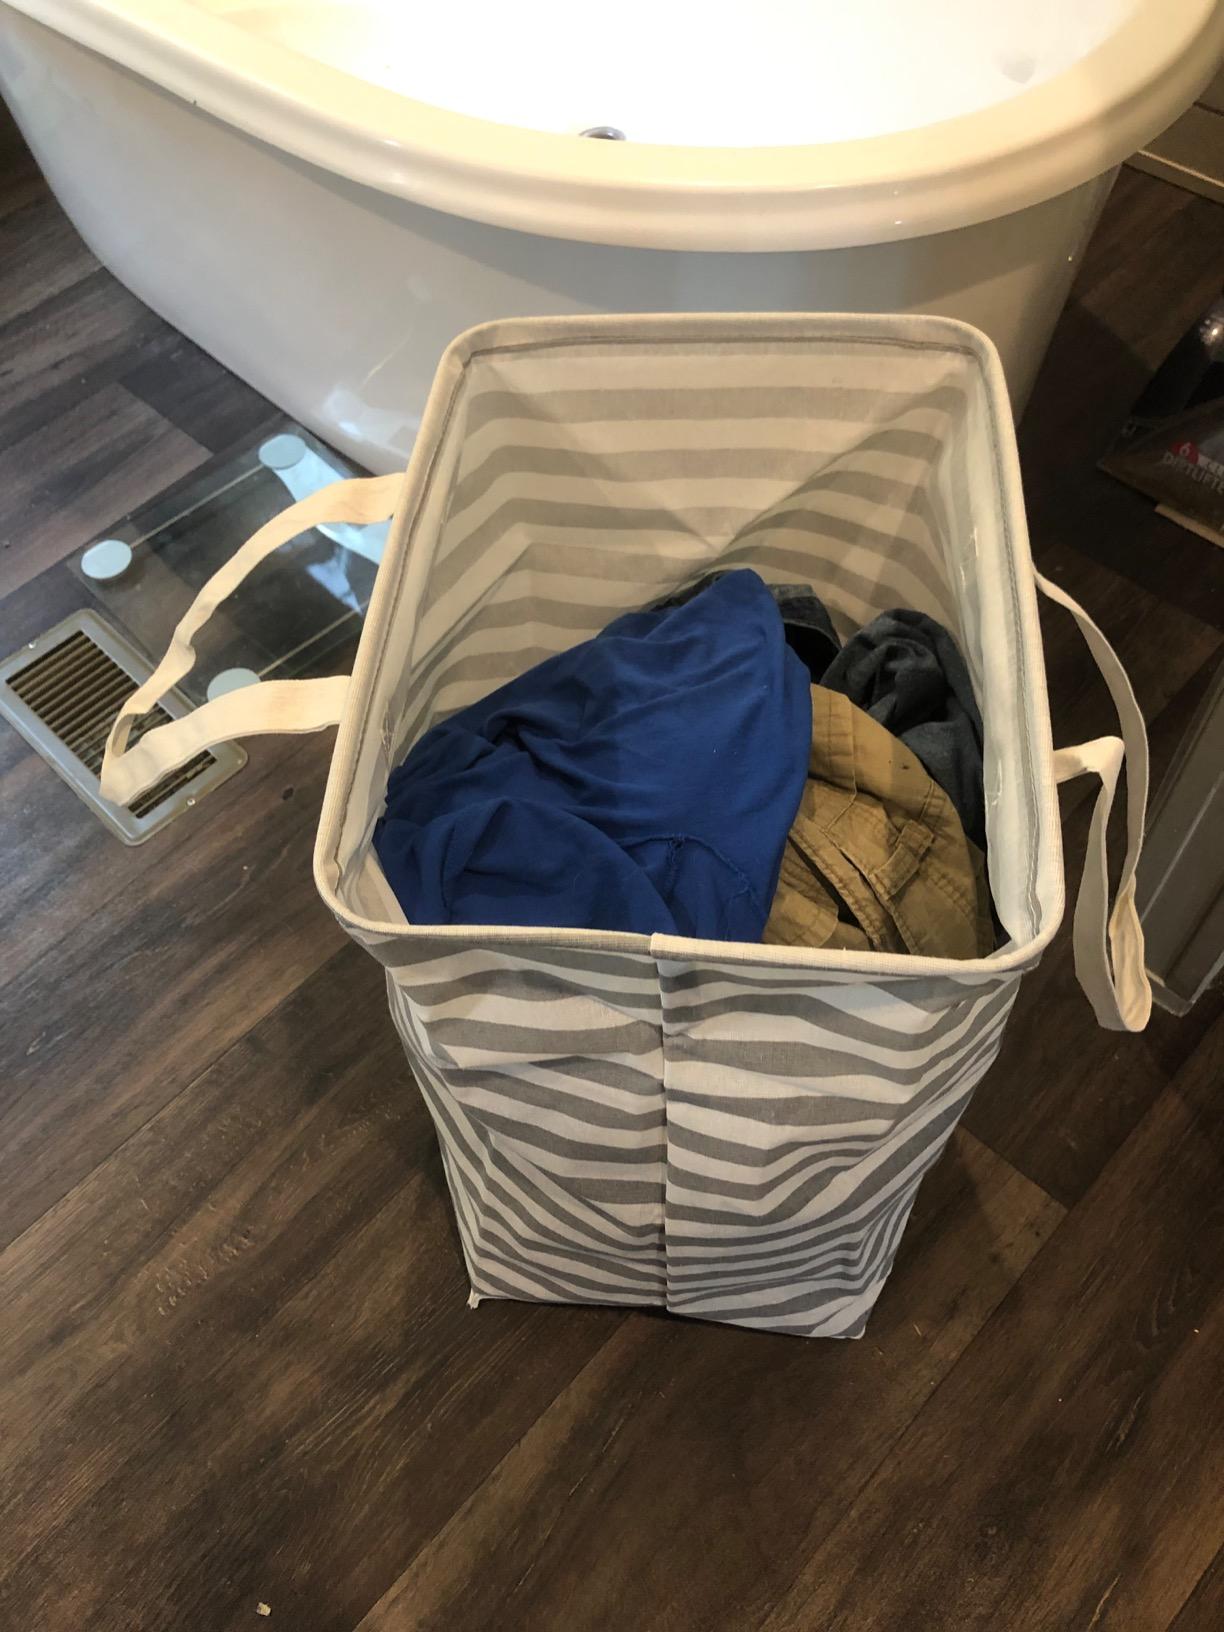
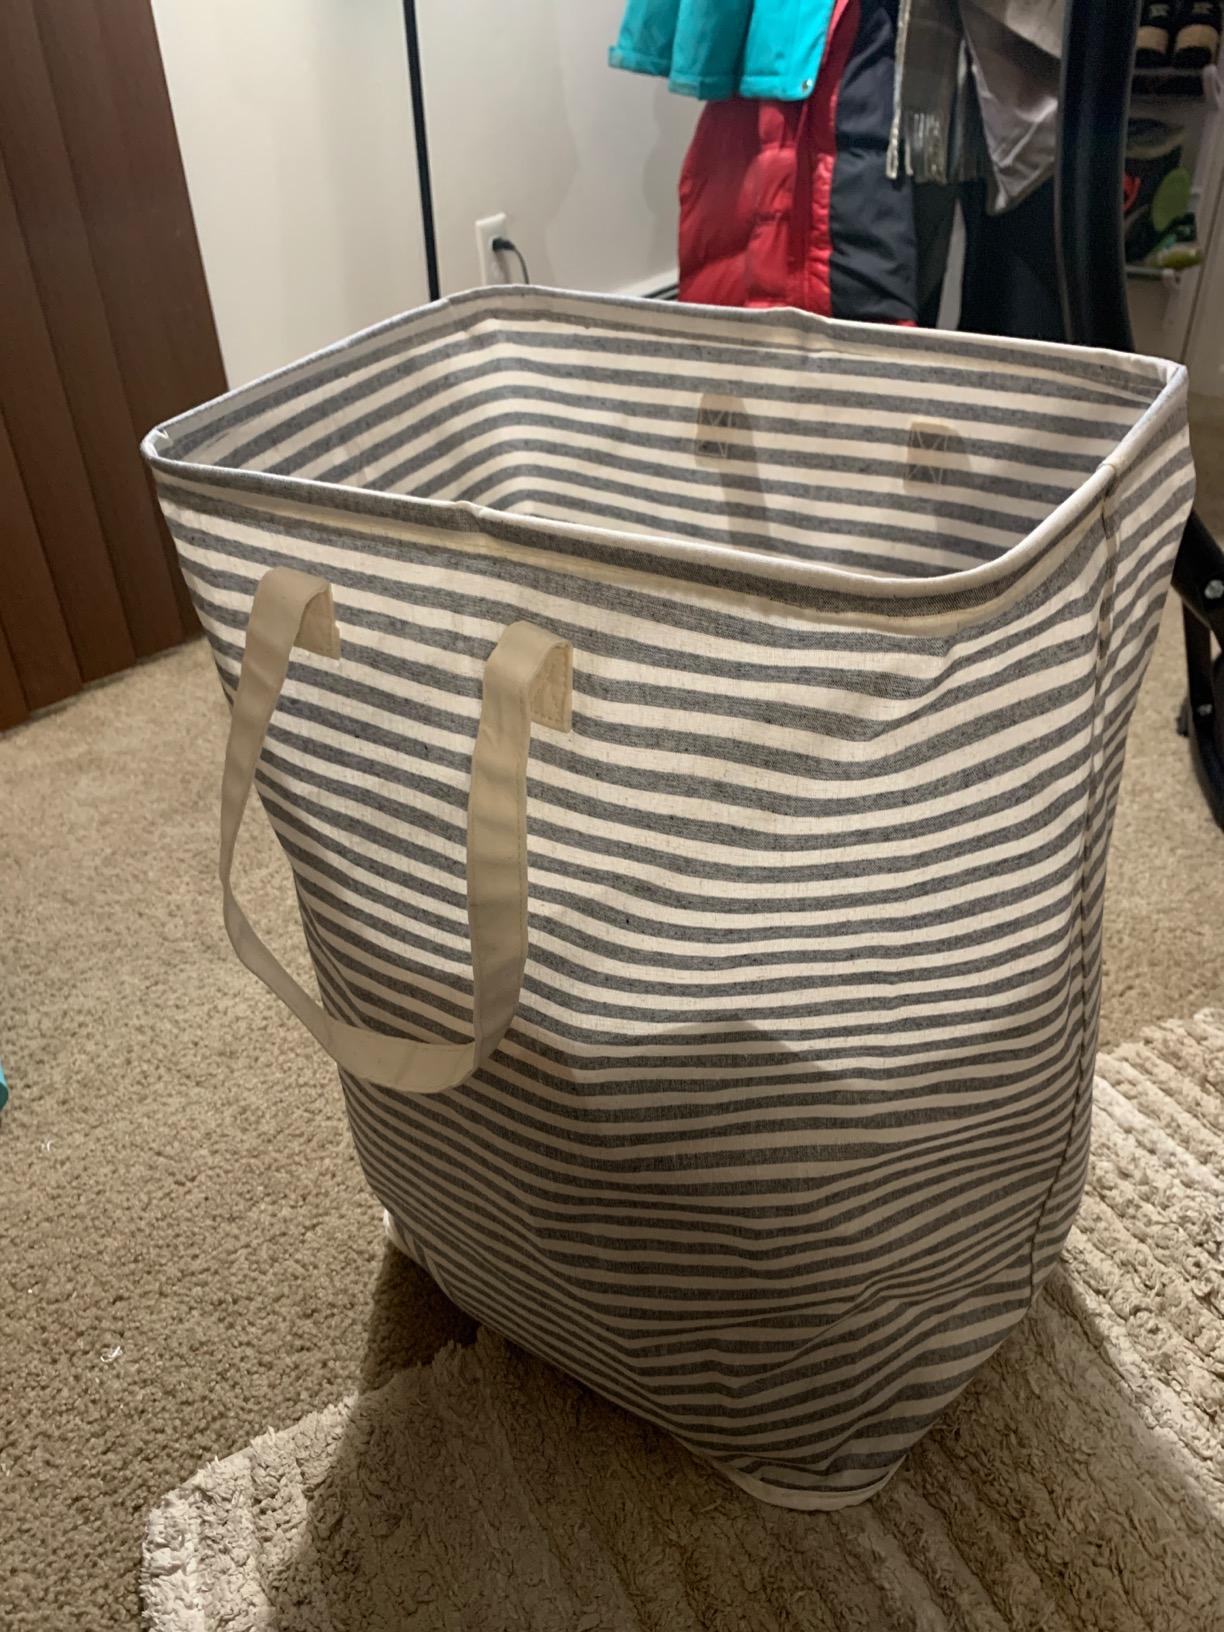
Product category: items_hamper
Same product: no